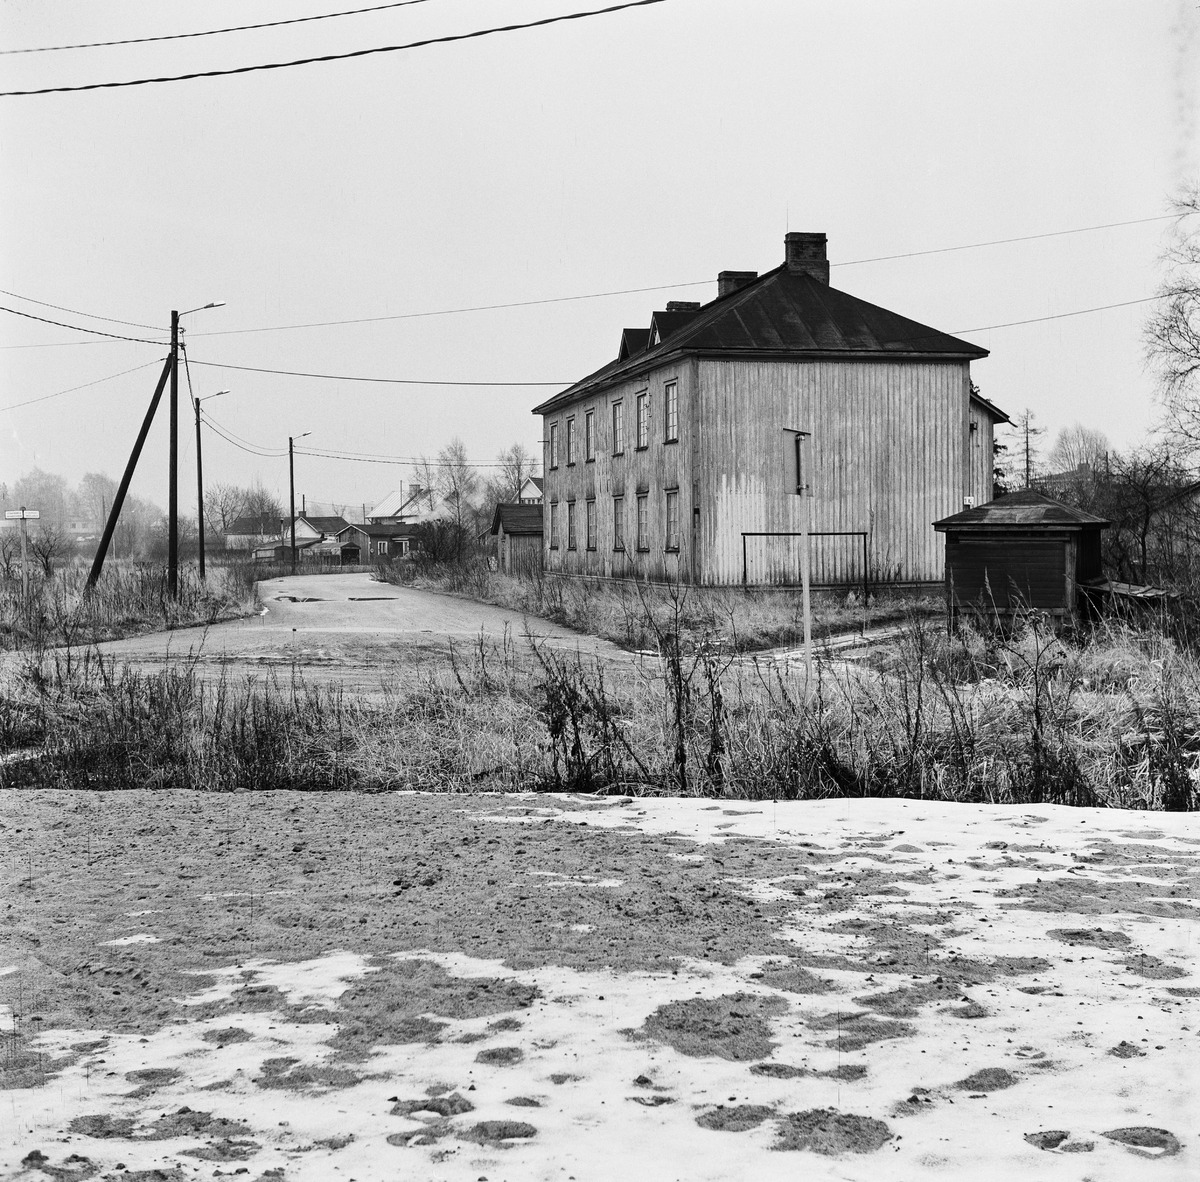
Kaksikerroksinen puutatalo Hietakummuntien ja Latokartanonkujan risteyksessä Malmilla
sisällön kuvaus: Kaksikerroksinen puutatalo Hietakummuntien ja Latokartanonkujan risteyksessä Malmilla. Taustalla näkyy lisää Hietakummuntien varren puurakennuksia. Latokartanonkuja jatkuu vasemmalta risteyksessä olevan rakennuksen editse oikealle. Maassa on hieman

lunta. mustavalkoinen
Kuvaaja: Pöyhönen, Ilkka, valokuvaaja
Ajankohta: kuvausaika 19771126 - 19771127
Paikka: Suomi, Uusimaa, Helsinki, Malmi Helsinki, Hietakummuntie
Aiheet: Puurakennnukset, lumi, valaisimet ulkovalaisimet, tiet, risteykset